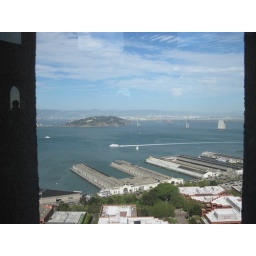
A day walking around SF. Random pictures of beautiful building and steets. A day walking around San Francisco. Random pictures of beautiful streets and buildings.